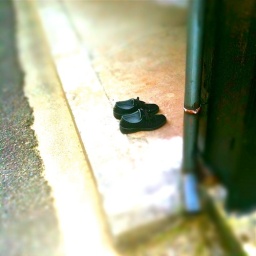
black shoes by front door